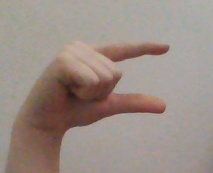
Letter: dal